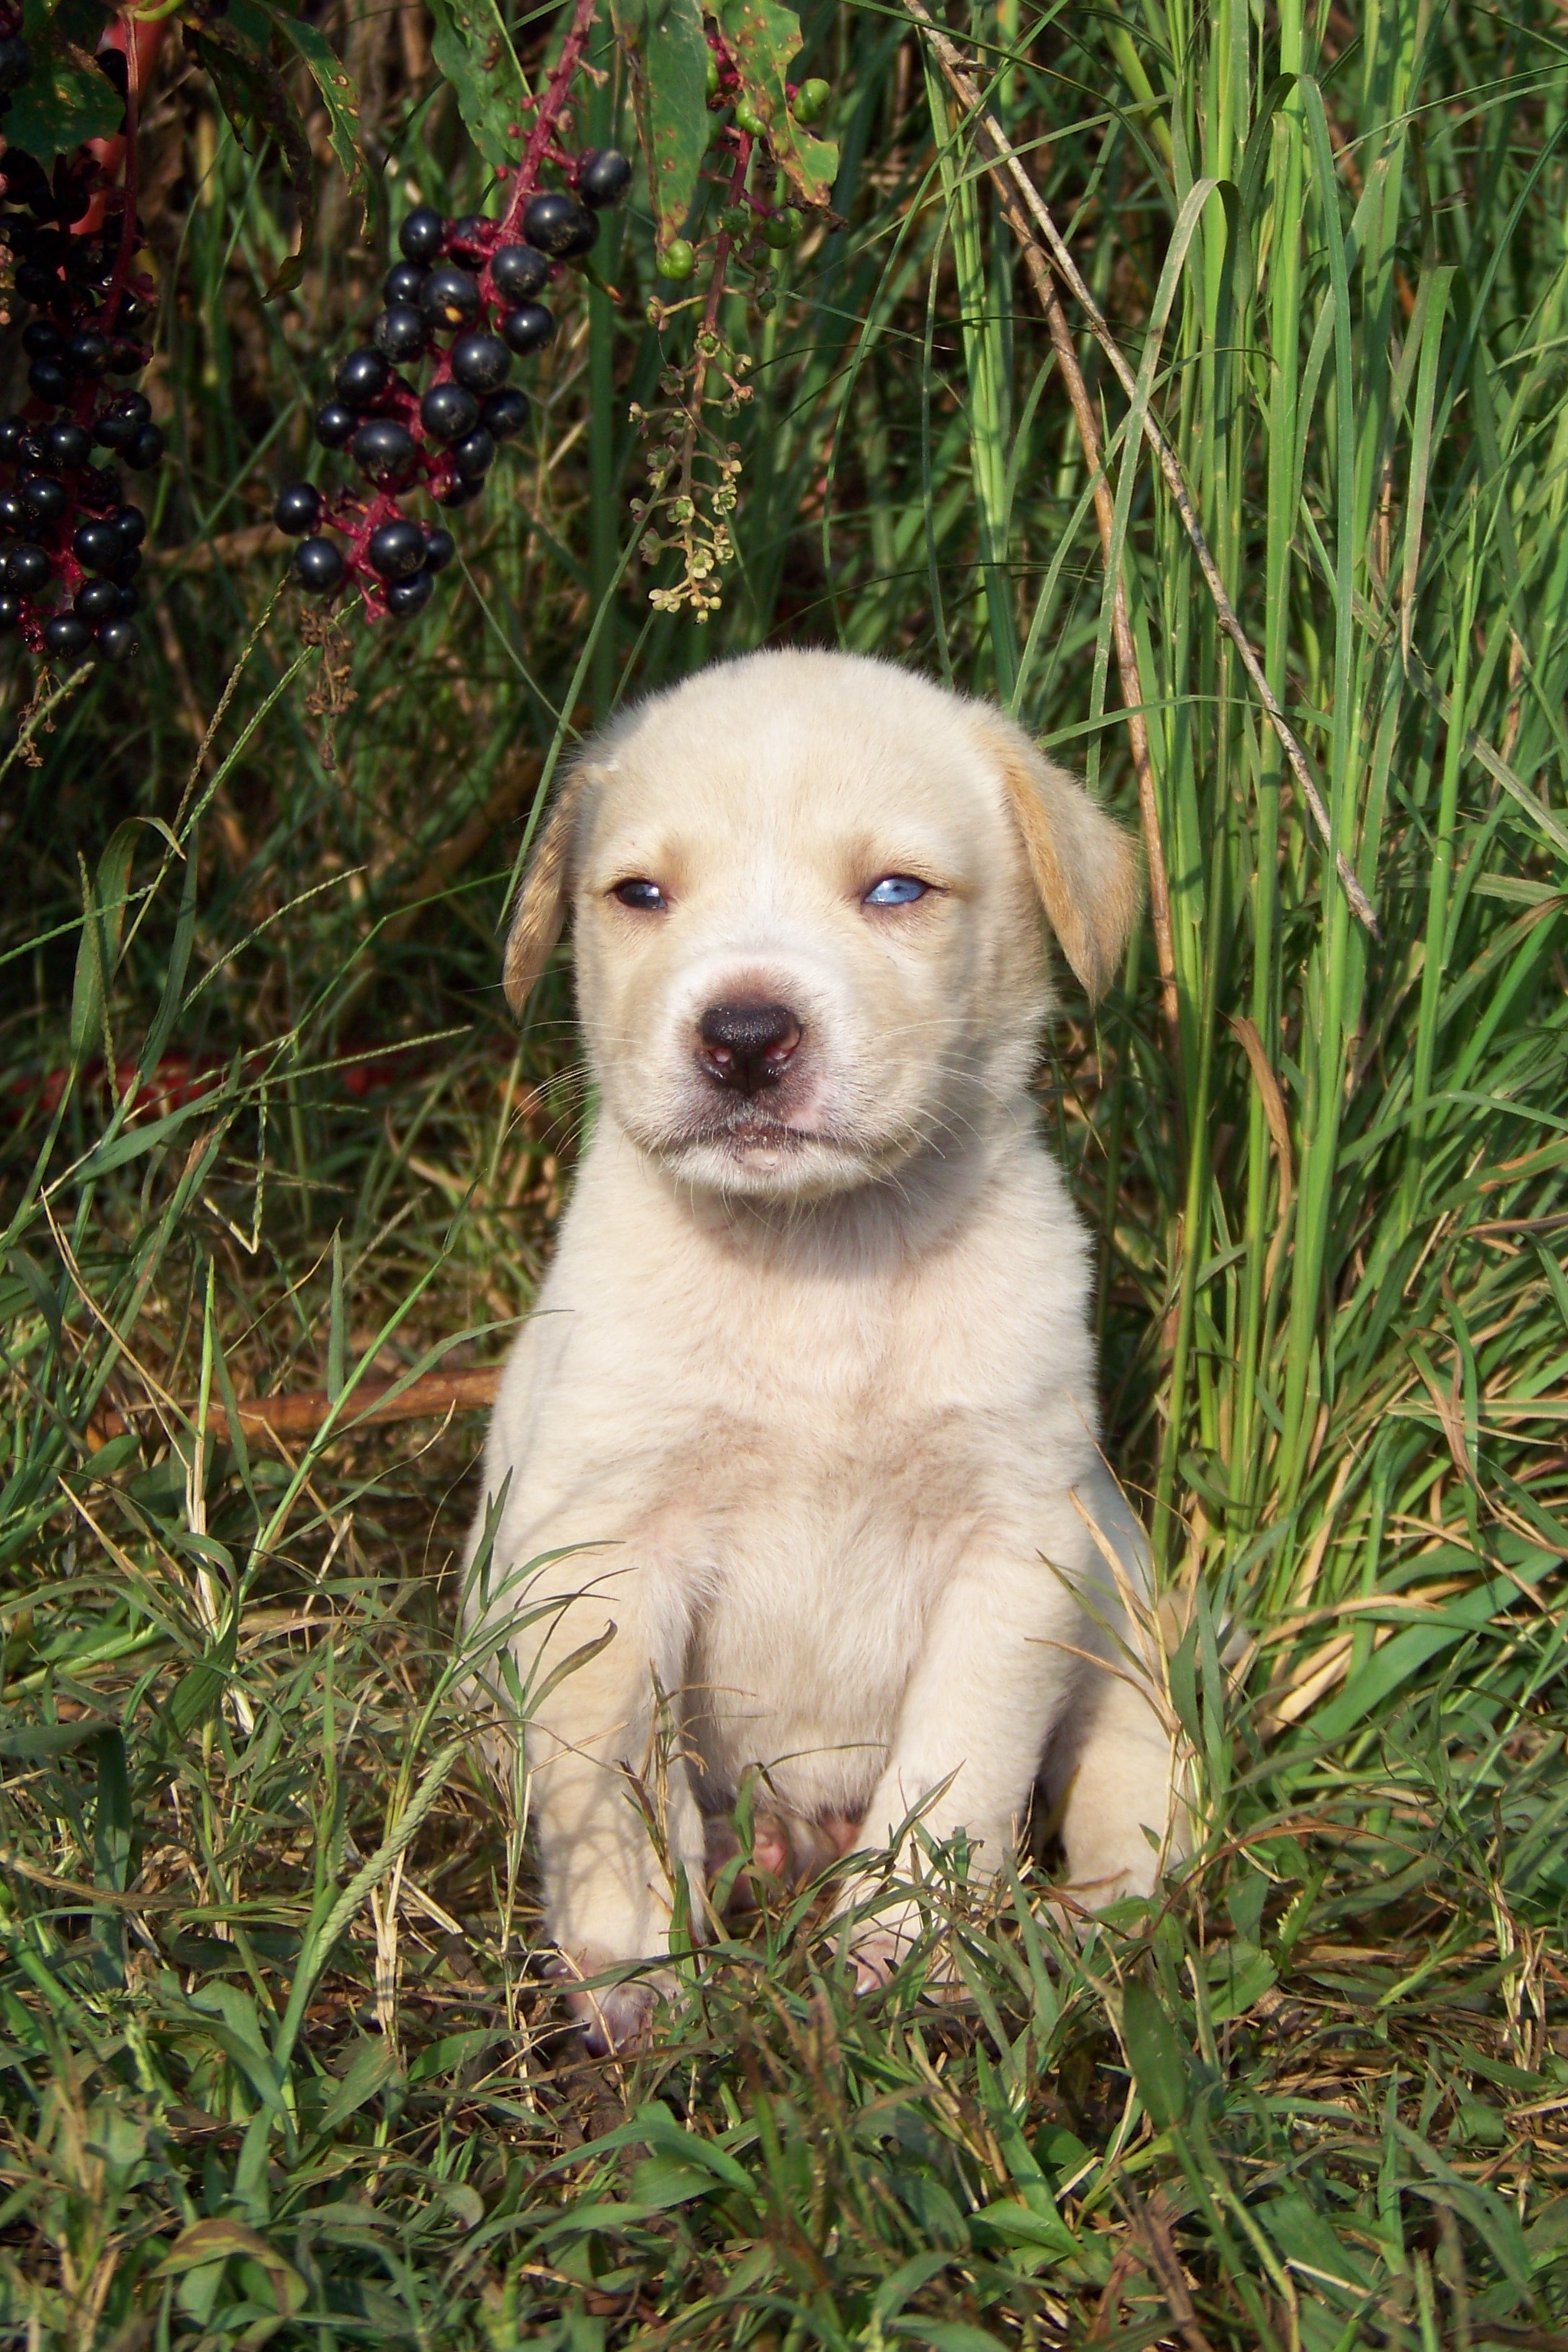
puppy, dog, canine, pet, portrait, sitting, mammal, blue eye, outdoors, golden retriever, vertebrate, labrador retriever, dog breed, retriever, pup, dog like mammal, carnivoran